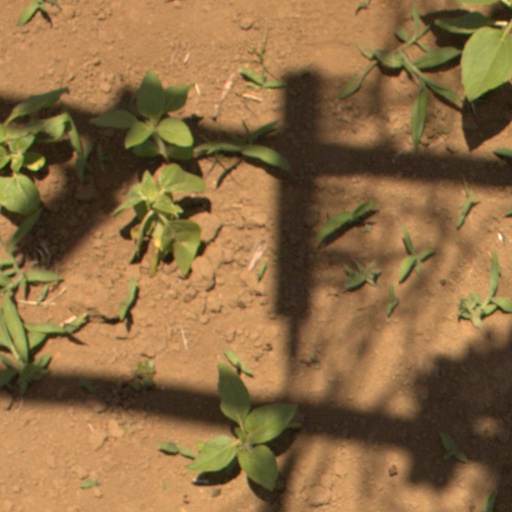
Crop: Jerusalem artichoke